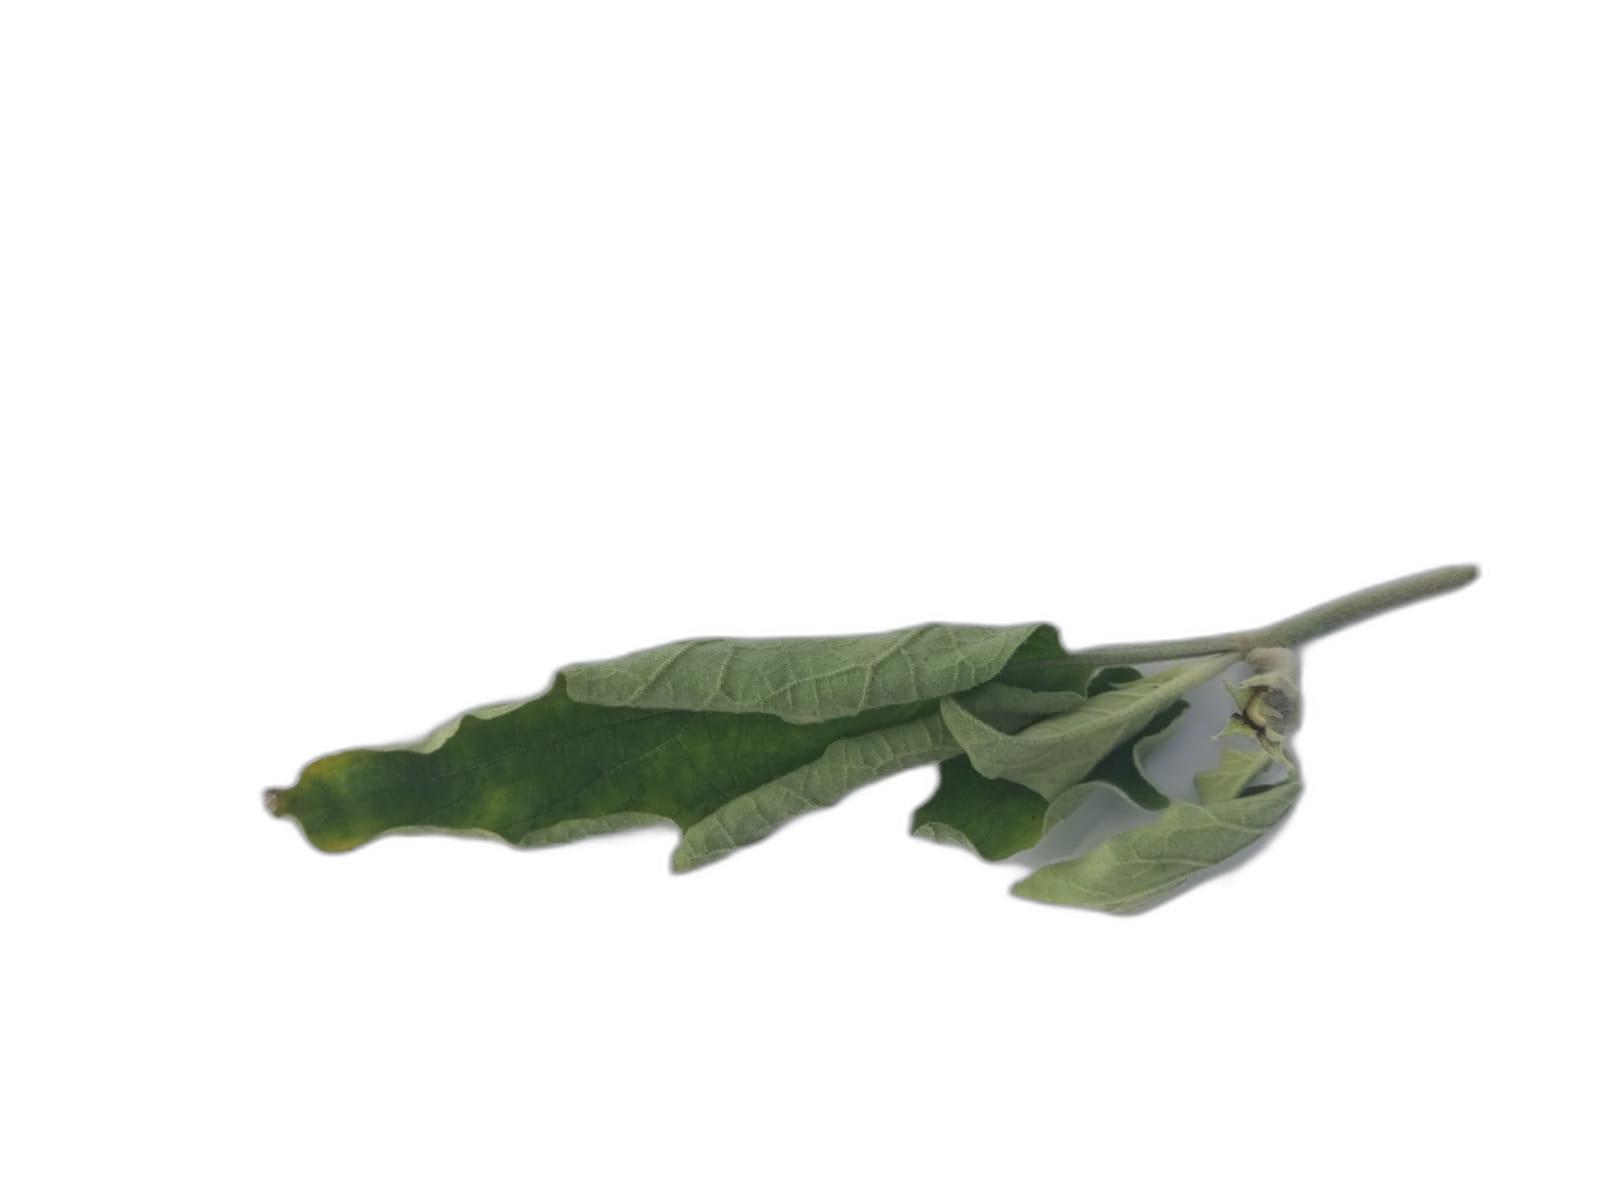
Label: Wilt Disease